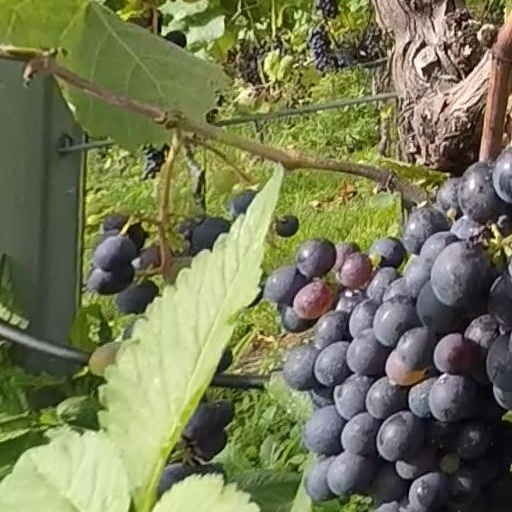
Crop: grape